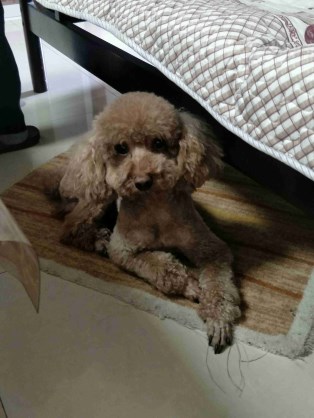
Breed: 7449-n000128-teddy